Amélie Gex

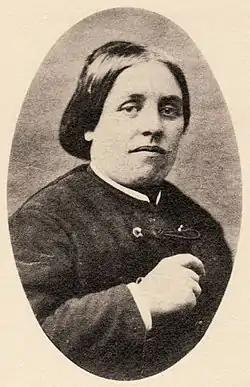
Amélie Gex, ca. 1875

Amélie Rose Françoise Gex (October 24, 1835 in La Chapelle-Blanche, Savoie – June 16, 1883 in Chambéry) was a Savoyard writer and poet who created works in French and Franco-Provençal (Arpitan). Until 1880, she published most of her writings under the pen name Dian de la Jeânna.